Eastern deer mouse

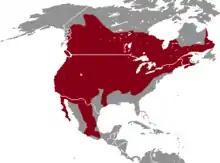

Peromyscus maniculatus, the eastern deermouse, is a rodent native to eastern North America. It is a species of the genus "Peromyscus", a closely related group of New World mice often called "deermice". When formerly grouped with the western deermouse ("P. sonoriensis"), it was once referred to as the North American deermouse, a species which is no longer recognized. It is fairly widespread across most of North America east of the Mississippi River, with the major exception being the lowland southeastern United States.